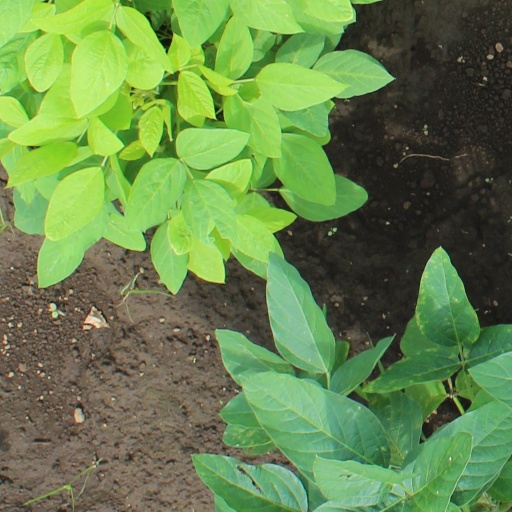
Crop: soybean